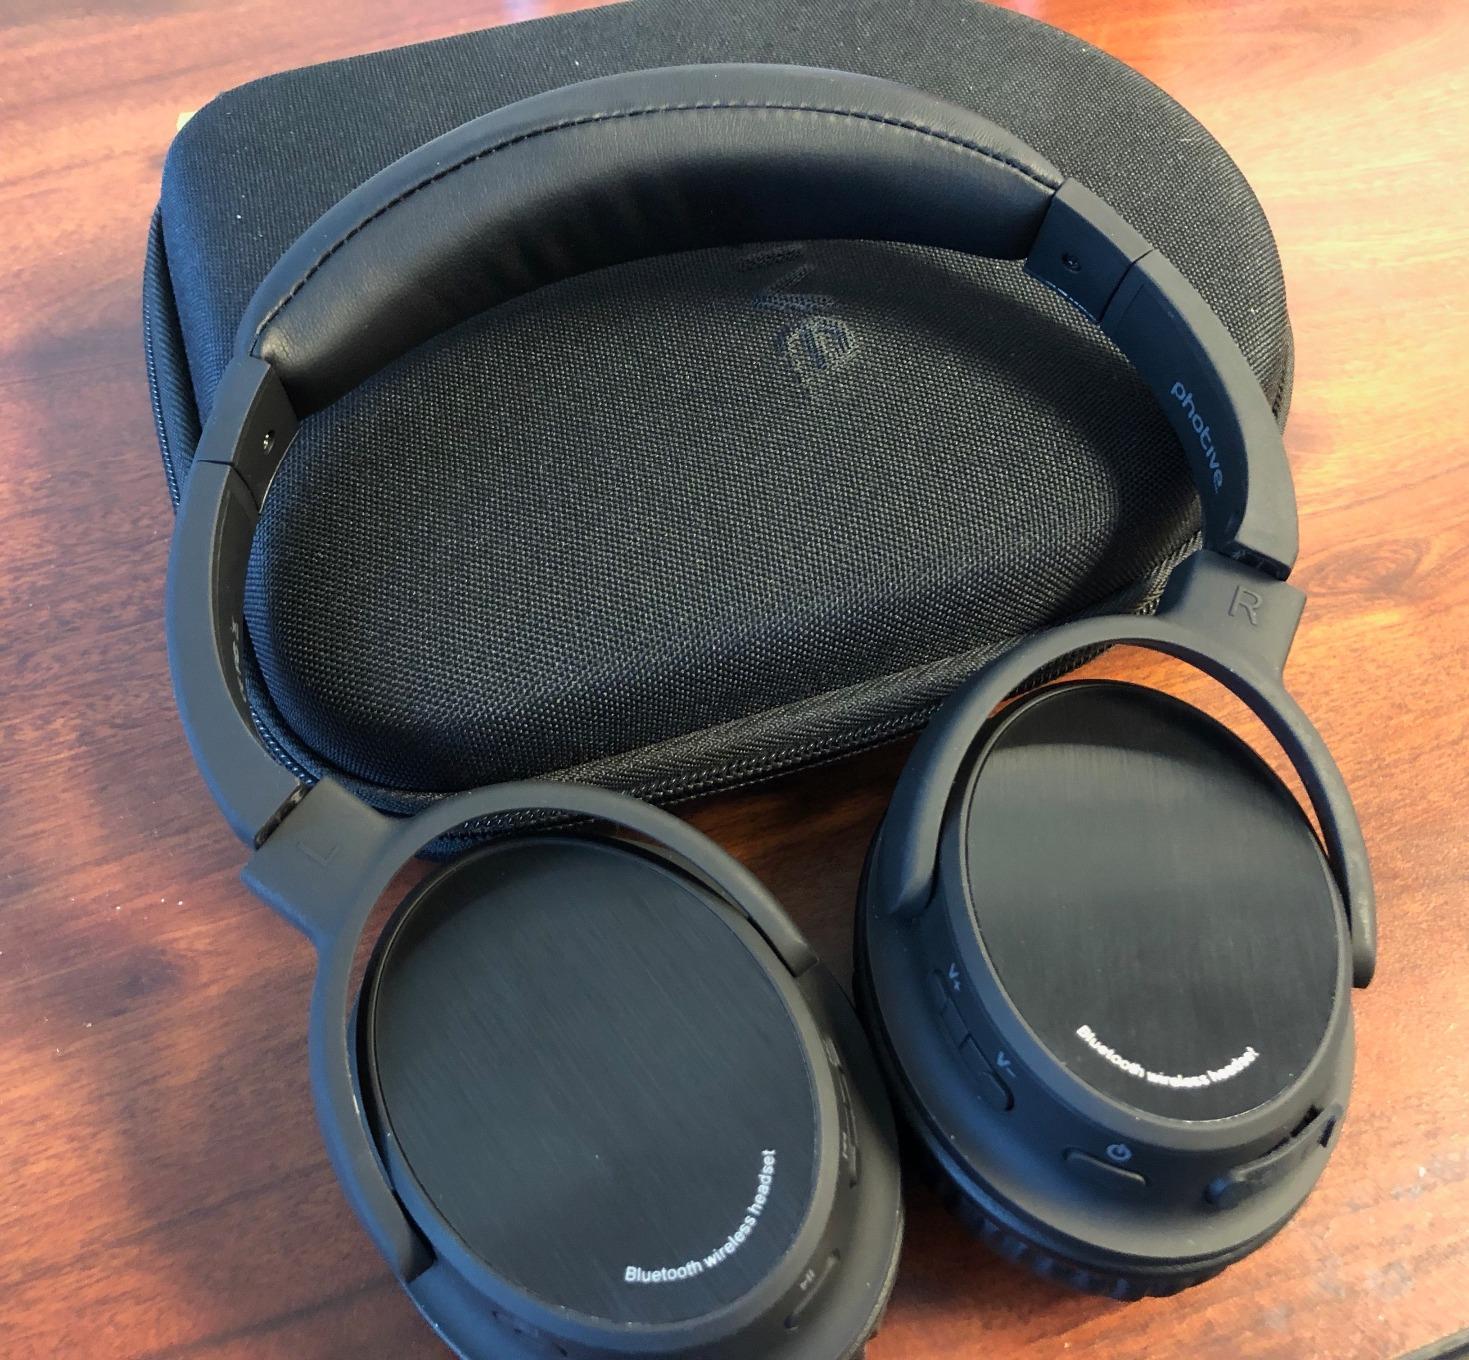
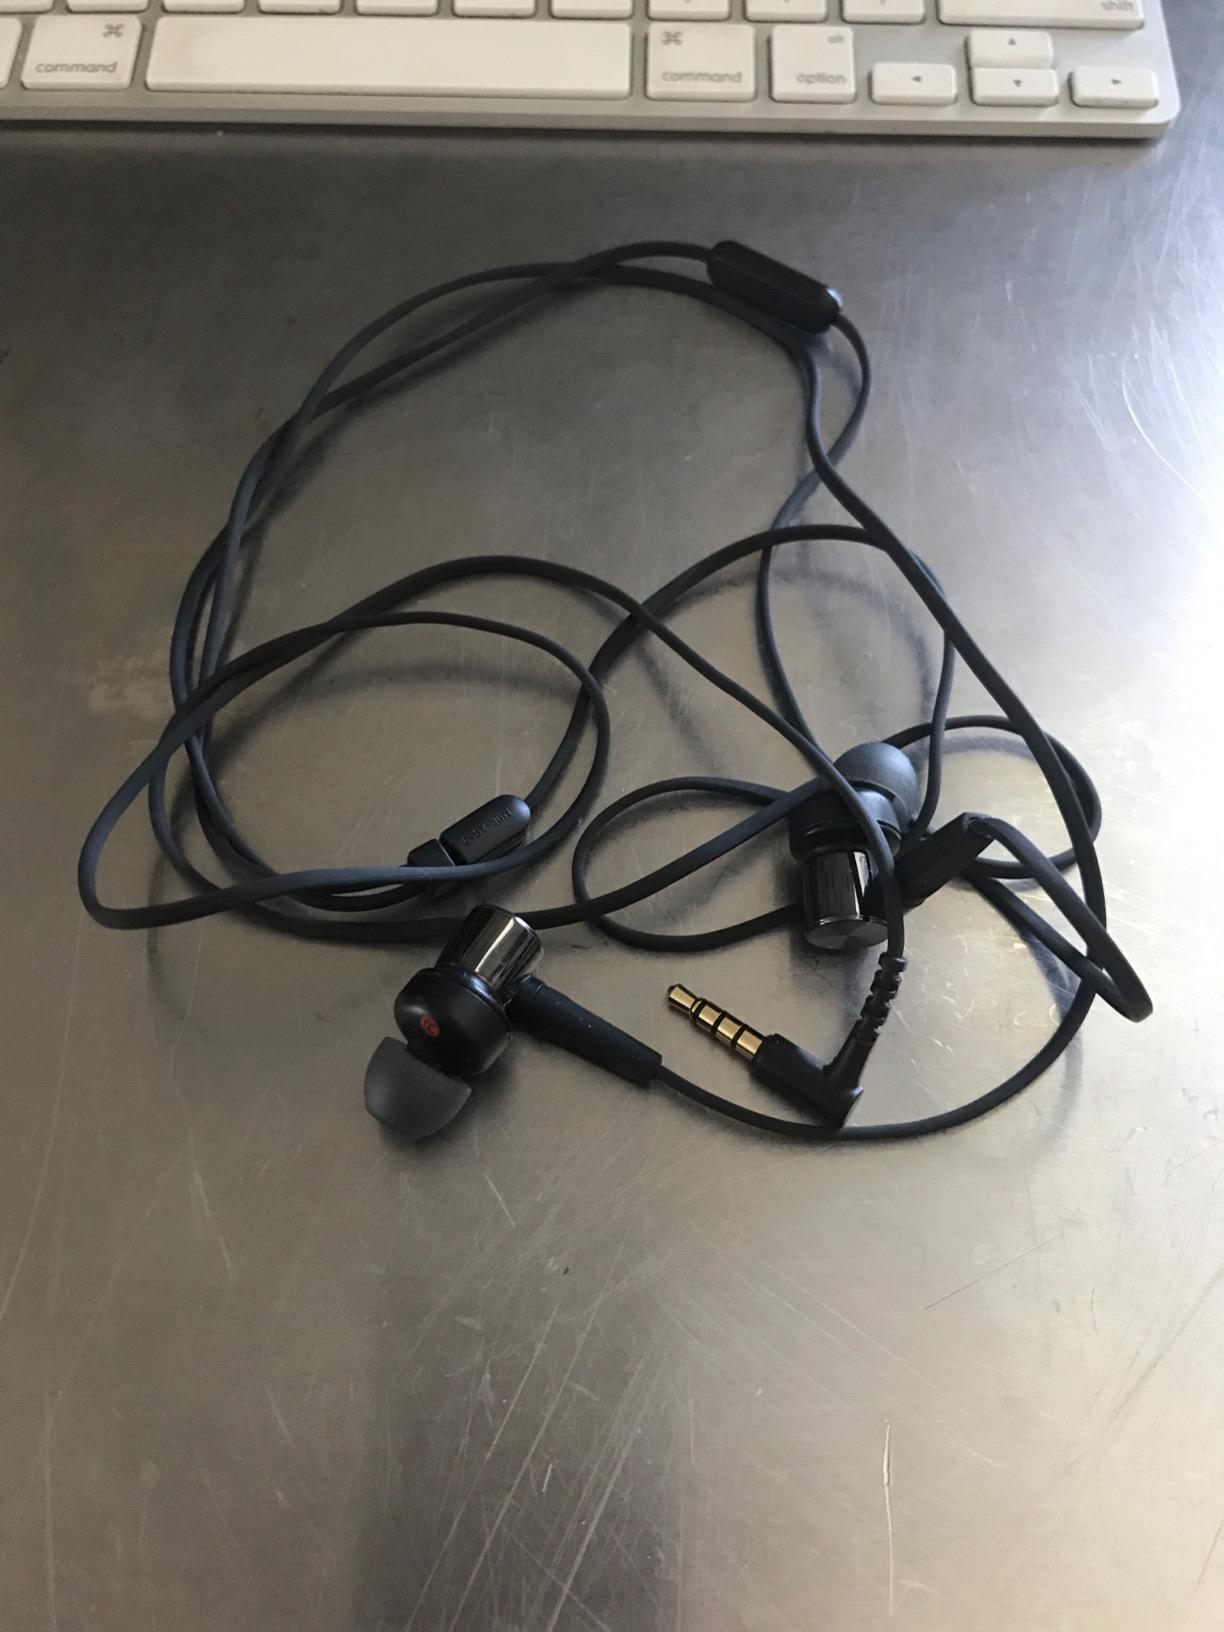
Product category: headphones
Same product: no